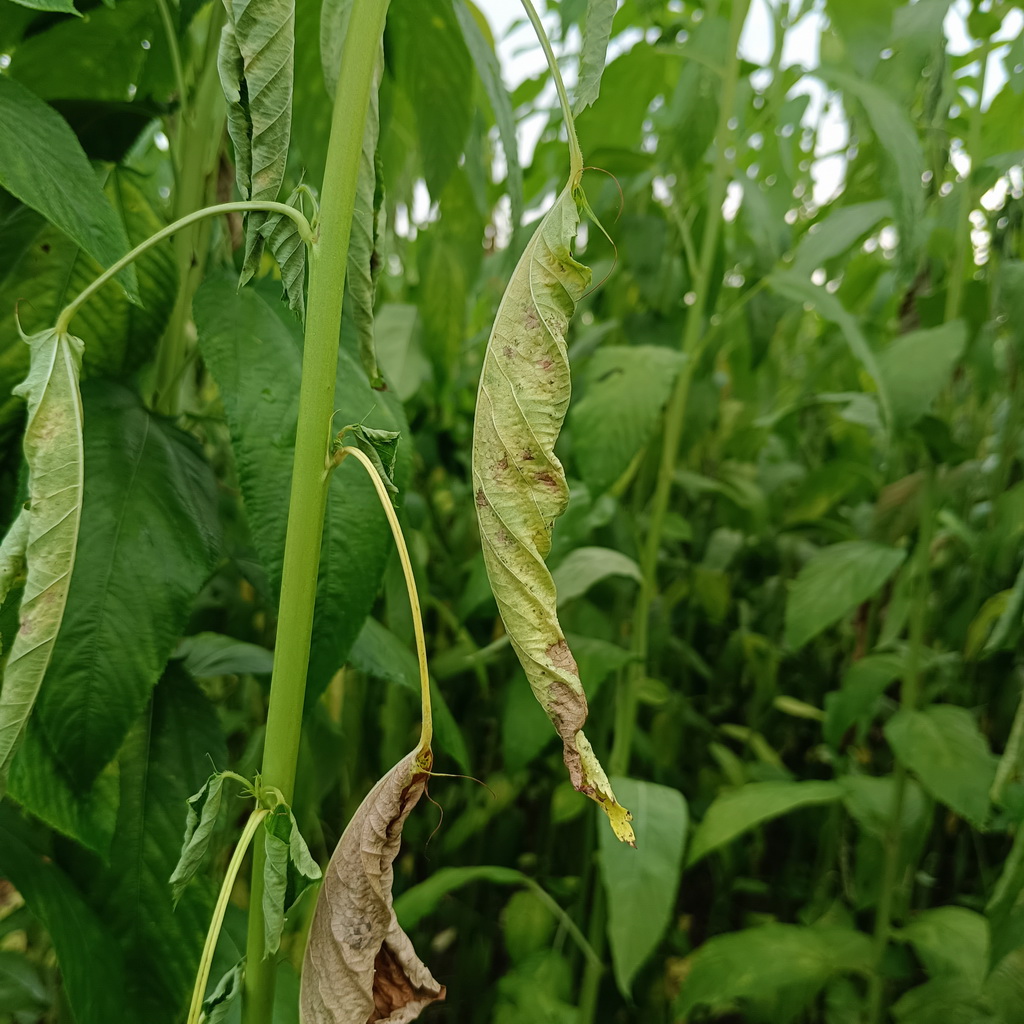
Label: Dieback